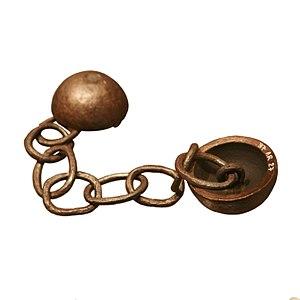
Ce glossaire maritime liste les principaux termes techniques utilisés par le monde maritime et les marins.